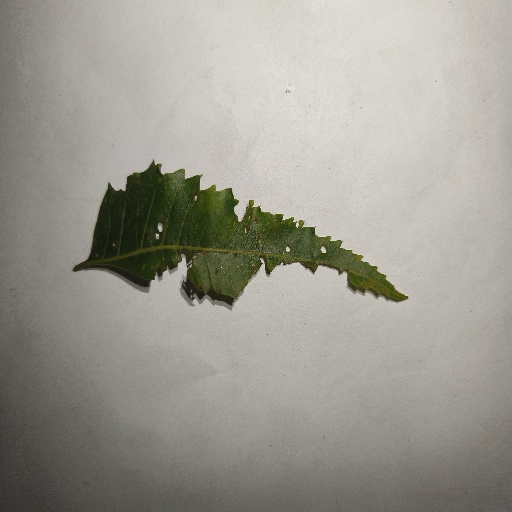
Species: Neem
Leaf condition: Shot Hole Leaf